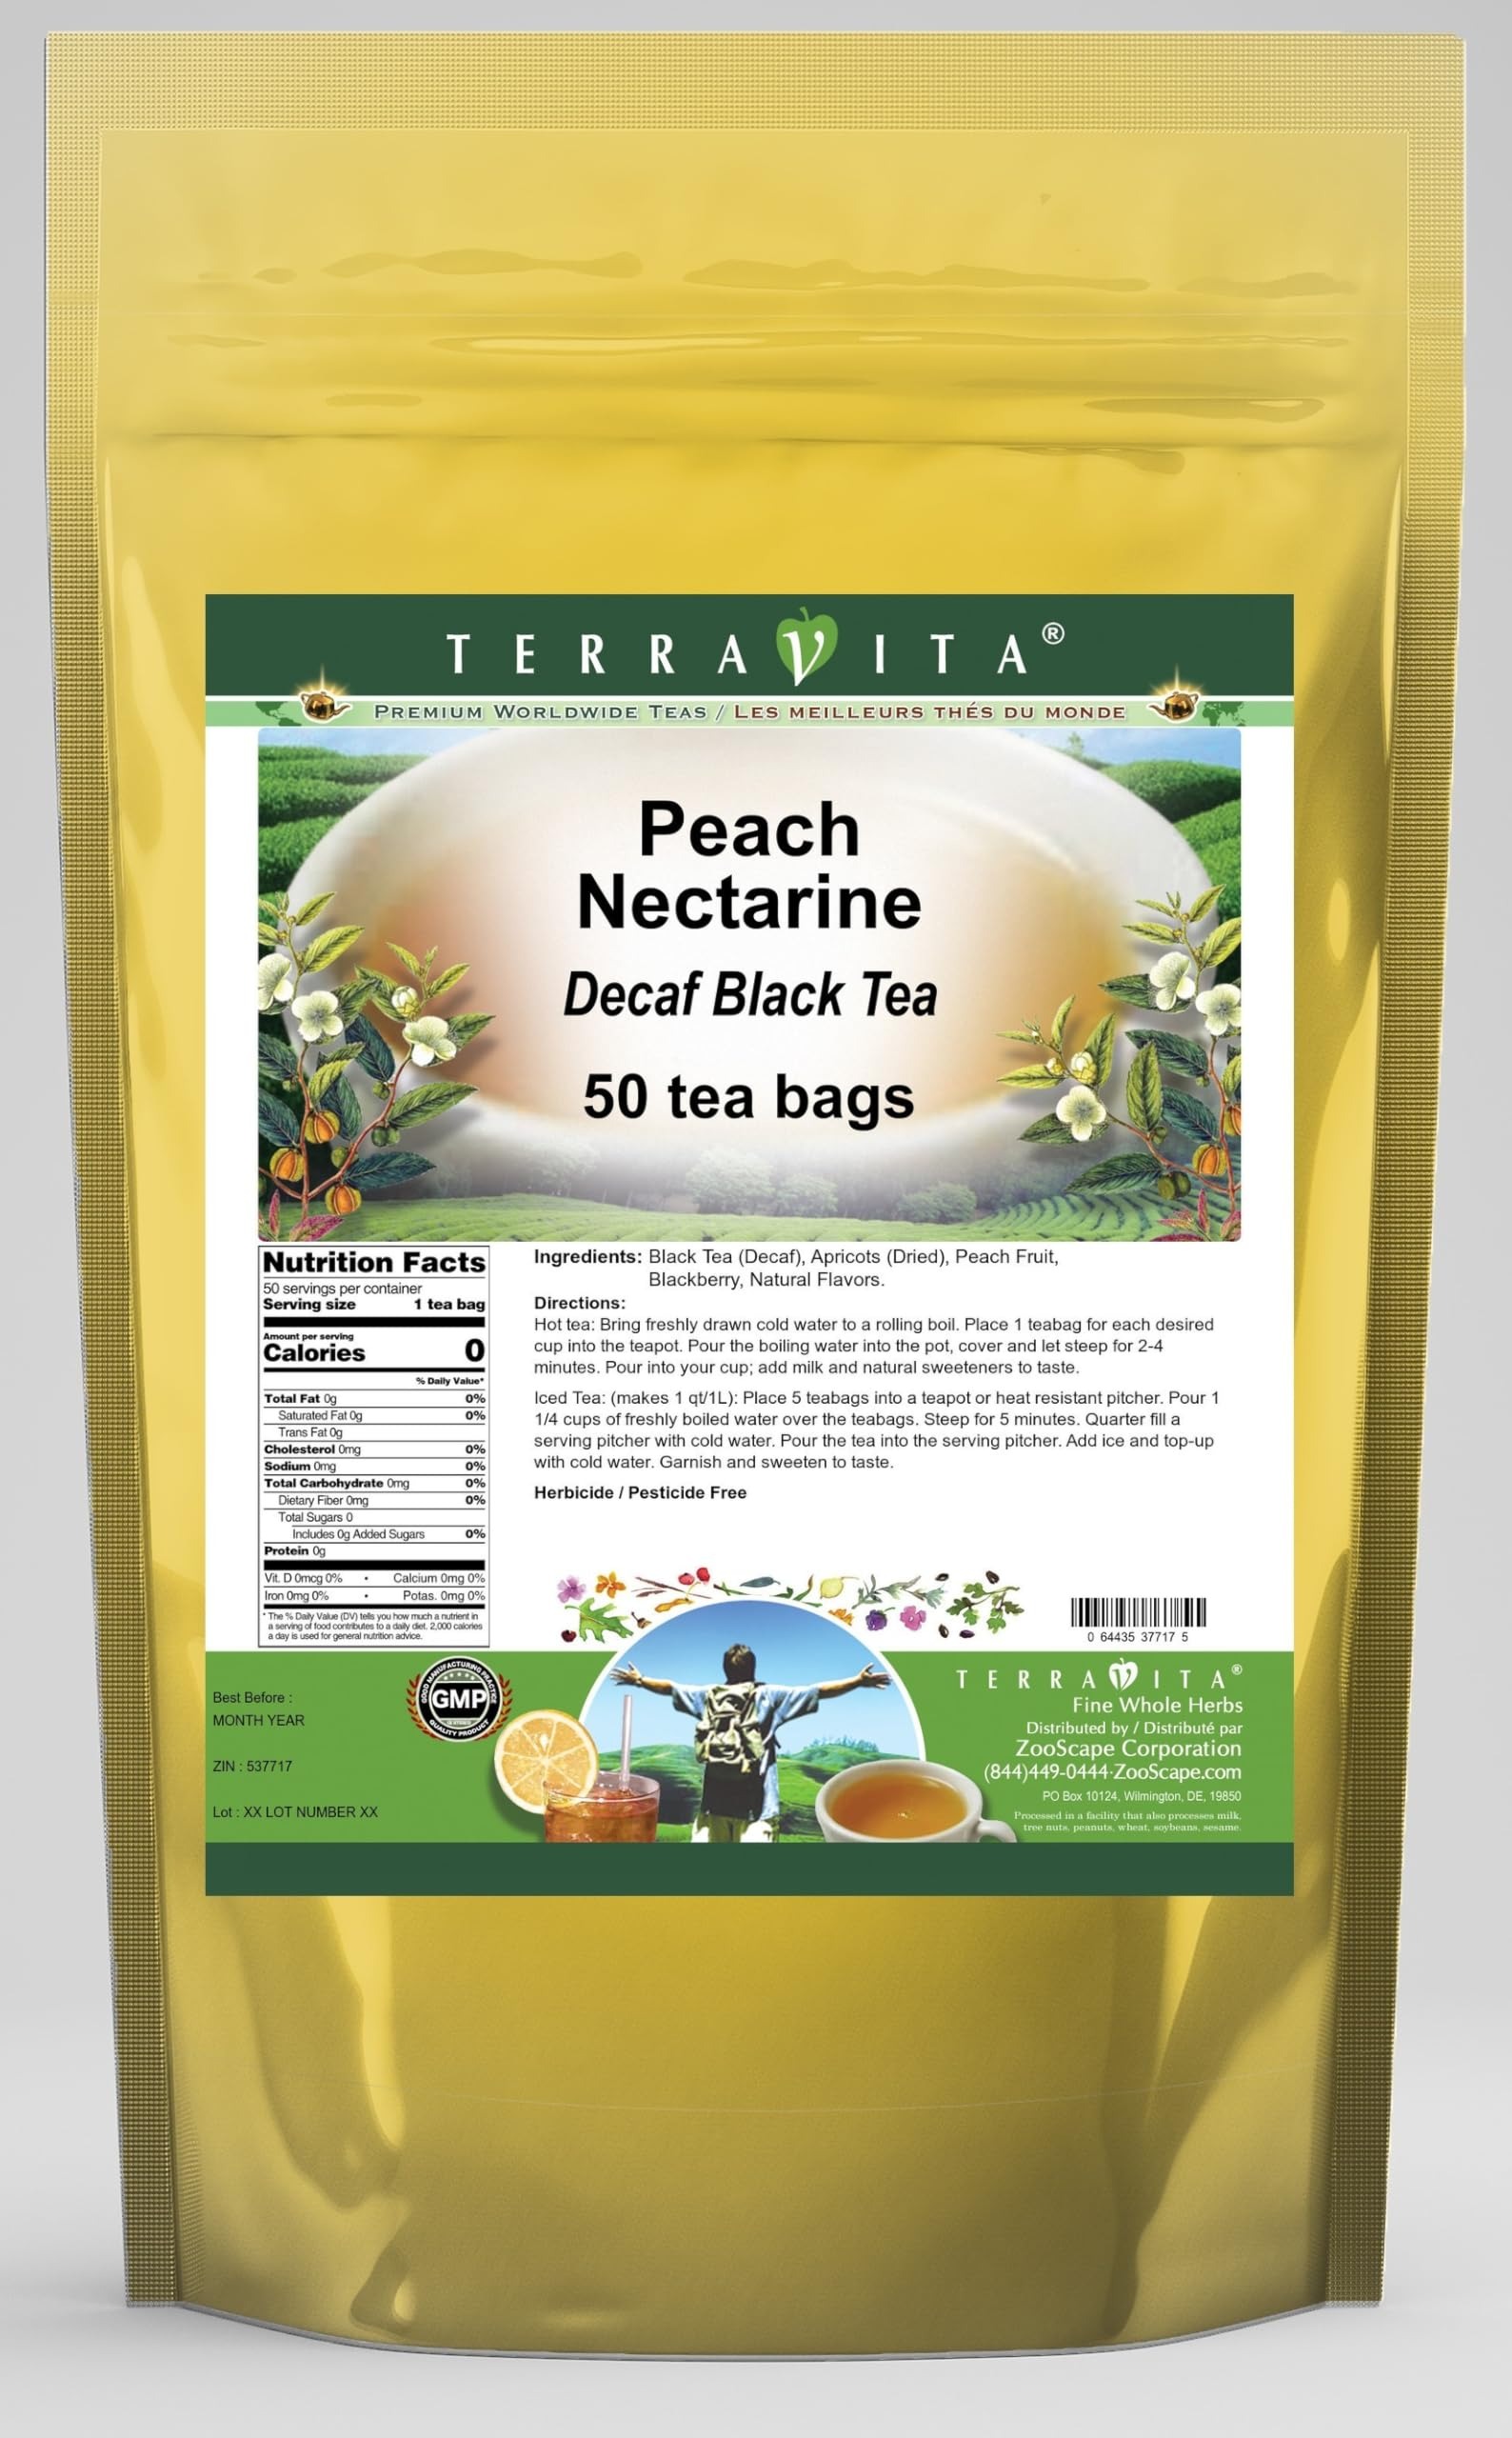
Item Name: Peach Nectarine Decaf Black Tea (50 tea bags, ZIN: 537717)
Bullet Point 1: Our Peach Nectarine Decaf Black Tea is a wonderful flavored decaffeinated Black tea with Apricots, Peach Fruit and Blackberry. You will enjoy the simple and elegant Peach Nectarine taste! - Ingredients: Decaf Black tea, Apricots, Peach Fruit, Blackberry and Natural Peach Nectarine Flavor.
Bullet Point 2: No fillers.
Bullet Point 3: Manufacturer: TerraVita
Bullet Point 4: Size: 50 tea bags
Bullet Point 5: Black Tea Bags - Packed in a convenient upright pouch!
Product Description: Our Peach Nectarine Decaf Black Tea is a wonderful flavored decaffeinated Black tea with Apricots, Peach Fruit and Blackberry. You will enjoy the simple and elegant Peach Nectarine taste! - Ingredients: Decaf Black tea, Apricots, Peach Fruit, Blackberry and Natural Peach Nectarine Flavor. - Hot tea brewing method: Bring freshly drawn cold water to a rolling boil. Place 1 teabag for each desired cup into the teapot. Pour the boiling water into the pot, cover and let steep for 2-4 minutes. Pour into your cup; add milk and natural sweeteners to taste. - Iced tea brewing method: (to make 1 liter/quart): Place 5 teabags into a teapot or heat resistant pitcher. Pour 1 1/4 cups of freshly boiled water over the teabags. Steep for 5 minutes. Quarter fill a serving pitcher with cold water. Pour the tea into the serving pitcher. Add ice and top-up with cold water. Garnish and sweeten to taste. - TerraVita is an exclusive line of premium-quality, natural source products that use only the finest, purest and most potent ingredients found around the world. TerraVita is hallmarked by the highest possible standards of purity, potency, stability and freshness. All of our products are prepared with the highest elements of quality control, from raw materials through the entire manufacturing process, up to and including the moment that the bottles or bags are sealed for freshness and shipped out to you. Our highest possible standards are certified by independent laboratories and backed by our personal guarantee. - TerraVita exists to meet and ensure your family's health and wellness without the harmful effects of chemicals and health products. We strive to make all of our products affordable and reliable and are constantly searching the market to maintain our affordability and to look for n
Value: 50.0
Unit: Count

Price: 42.11